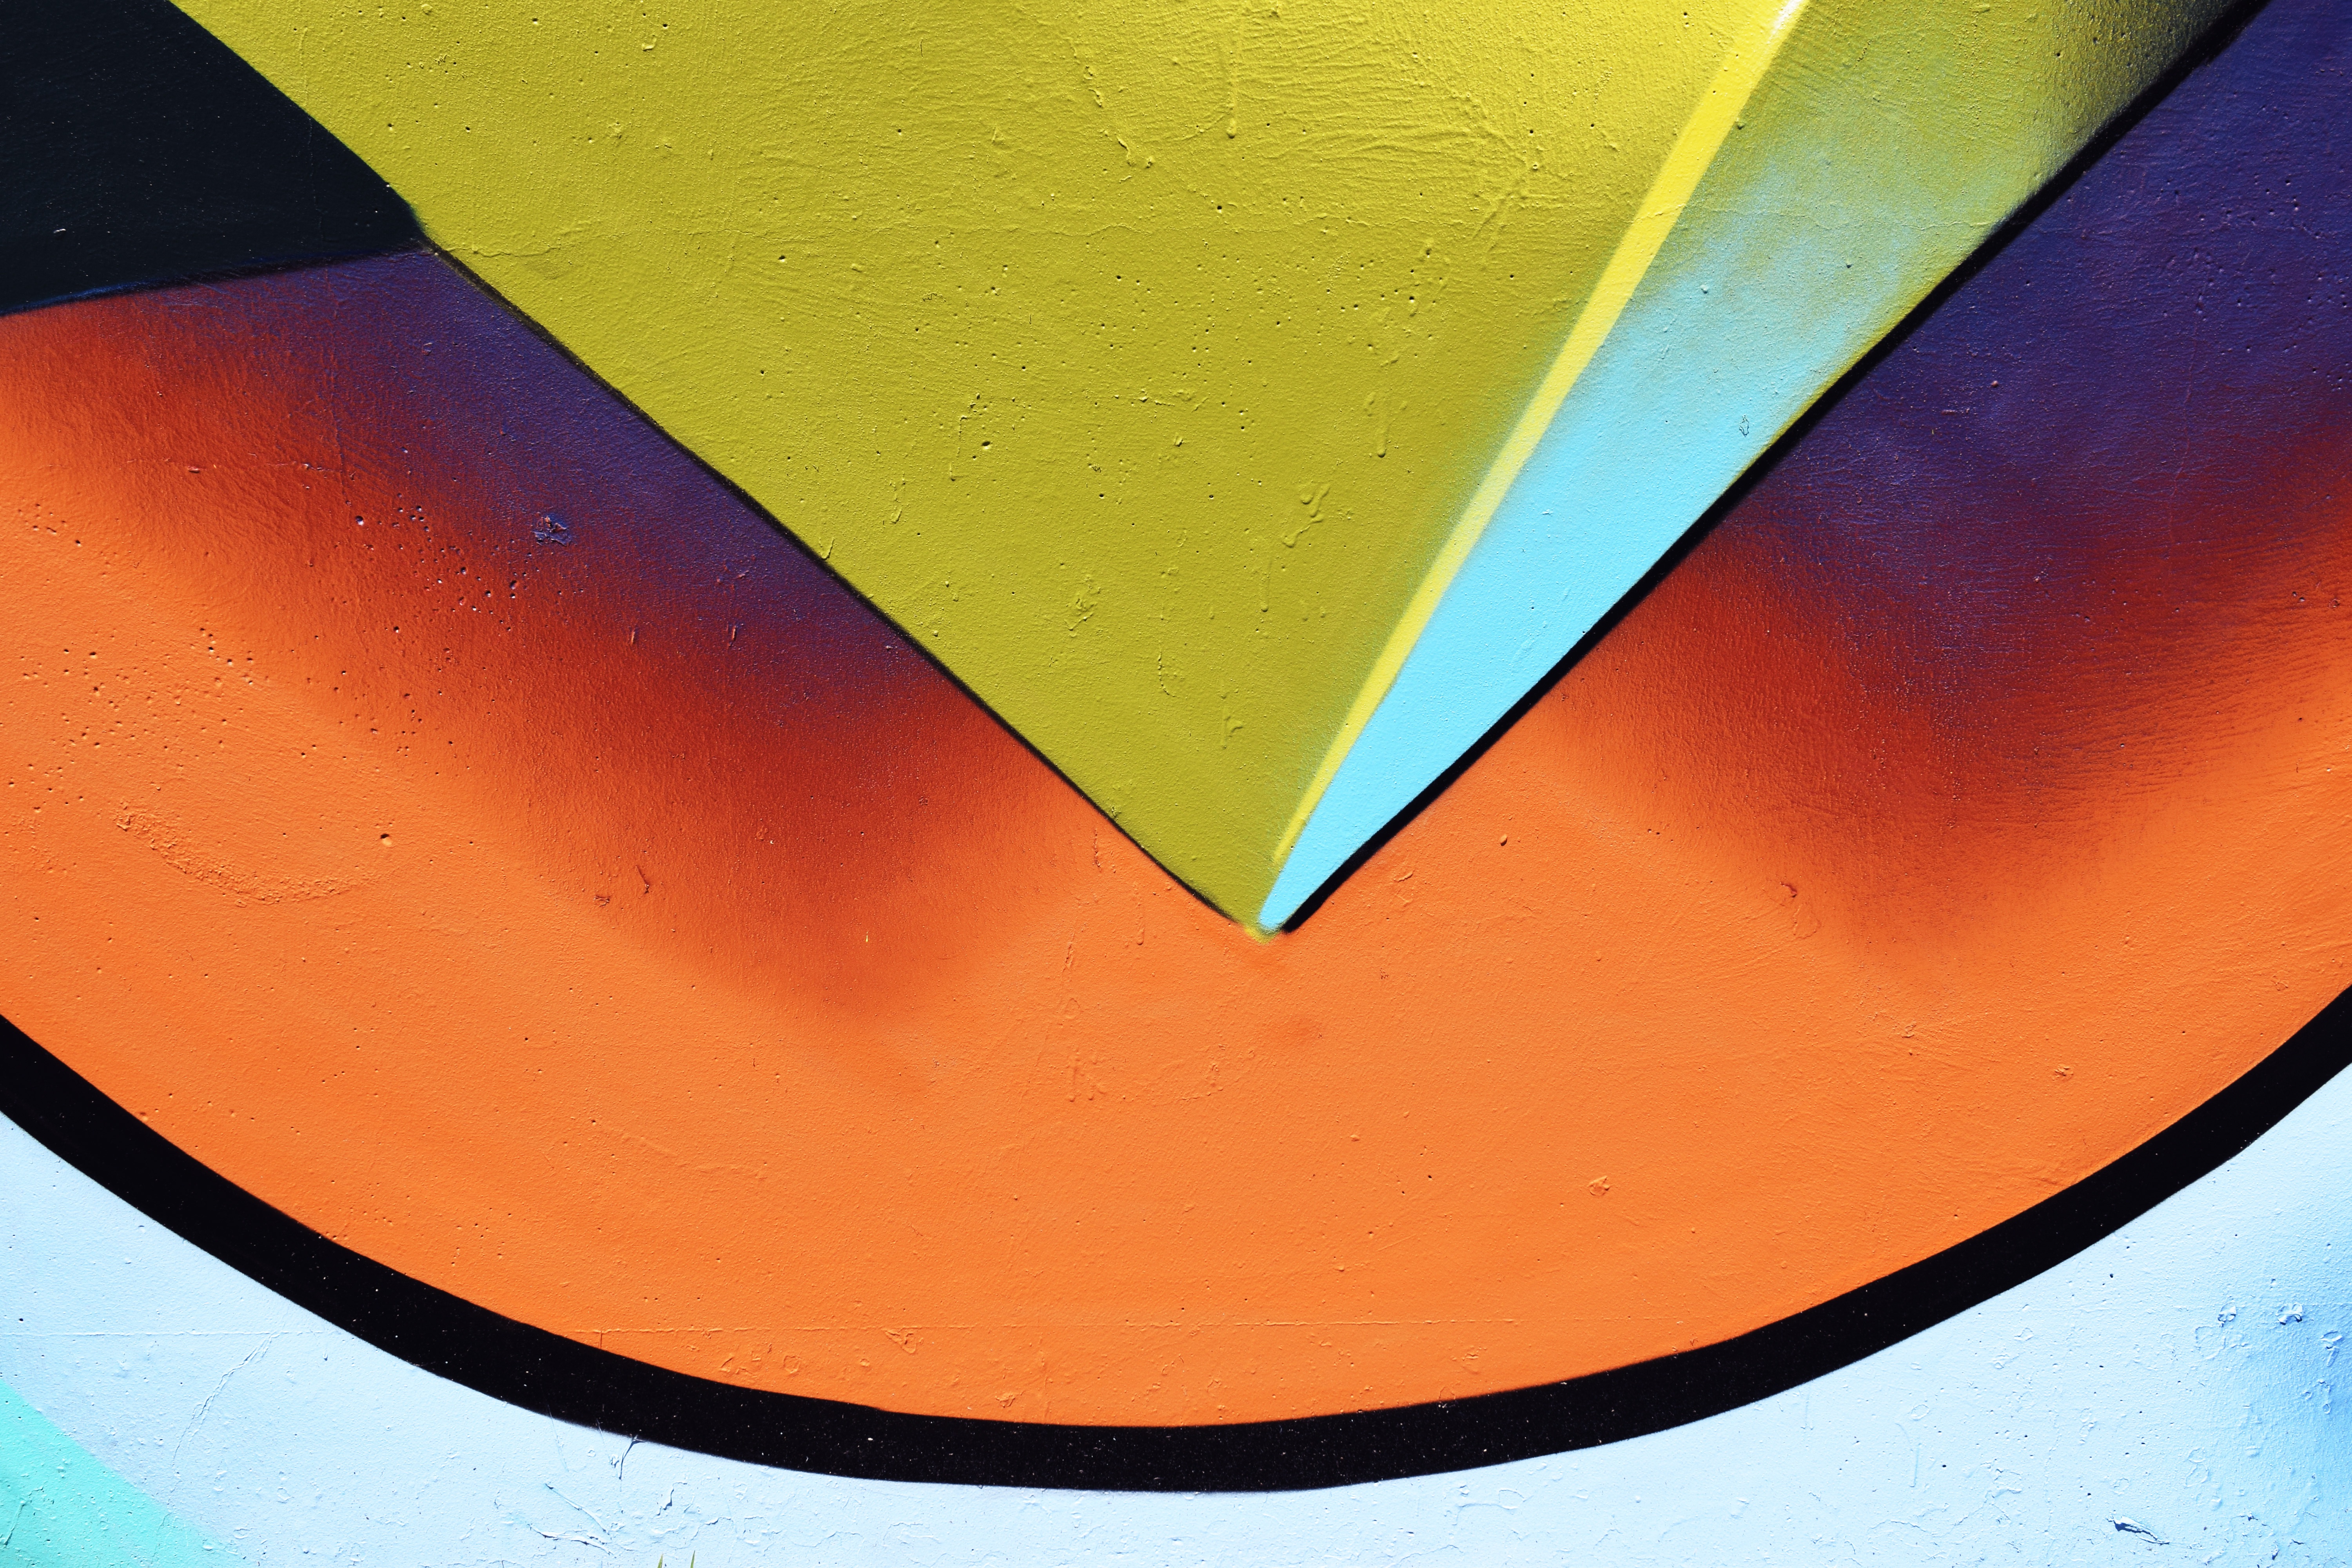
glass, line, red, color, blue, yellow, circle, painting, art, illustration, organ, shape, modern art, acrylic paint